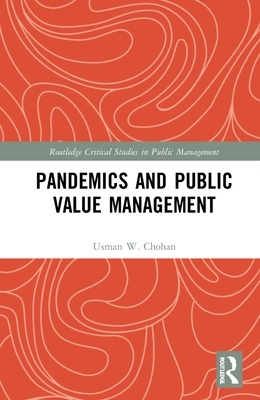
Pandemics and Public Value Management
Widespread crisis-events such as pandemics can impose an immense strain on societies' multi-stakeholder efforts to preserve and sustain the mechanisms of public value (PV) creation. The global coronavirus (Covid-19) pandemic exemplifies this because it has pushed civil society, public managers, politicians, and society-at-large into uncharted waters, and at times brought them under exceptional duress. Then how can public value's agents attempt to conceive, create, and preserve value under such disruptive circumstances? How could public value theory's (PVT's) theoretical precepts be informed by the pandemic? This book seeks to inform the PVT literature by drawing upon interesting lenses that have emerged in the wake of the coronavirus pandemic. It addresses PVT's notions of value conflicts, post-Truth politics, multilateral PV, nationalism and the public, comparative PV creation, and PV in developing-country contexts, in order to construct a multi-stakeholder and internationally informed set of analyses on public value's systems and agents in uniquely distressing circumstances such as pandemics. This book will therefore be of use to both academics and practitioners of public administration and public policy, as well as scholars of government, healthcare policy, and economics. Author: Usman W. Chohan ISBN-10: 1032121149 ISBN-13: 9781032121147 Publisher: Routledge Language: English Published: 04/15/2022 Pages: 18 Format: Hardcover Weight: 0.91lbs Size: 9.00h x 6.00w x 0.44d
Brand: Usman W. Chohan
Category: Business & Industrial > Medical